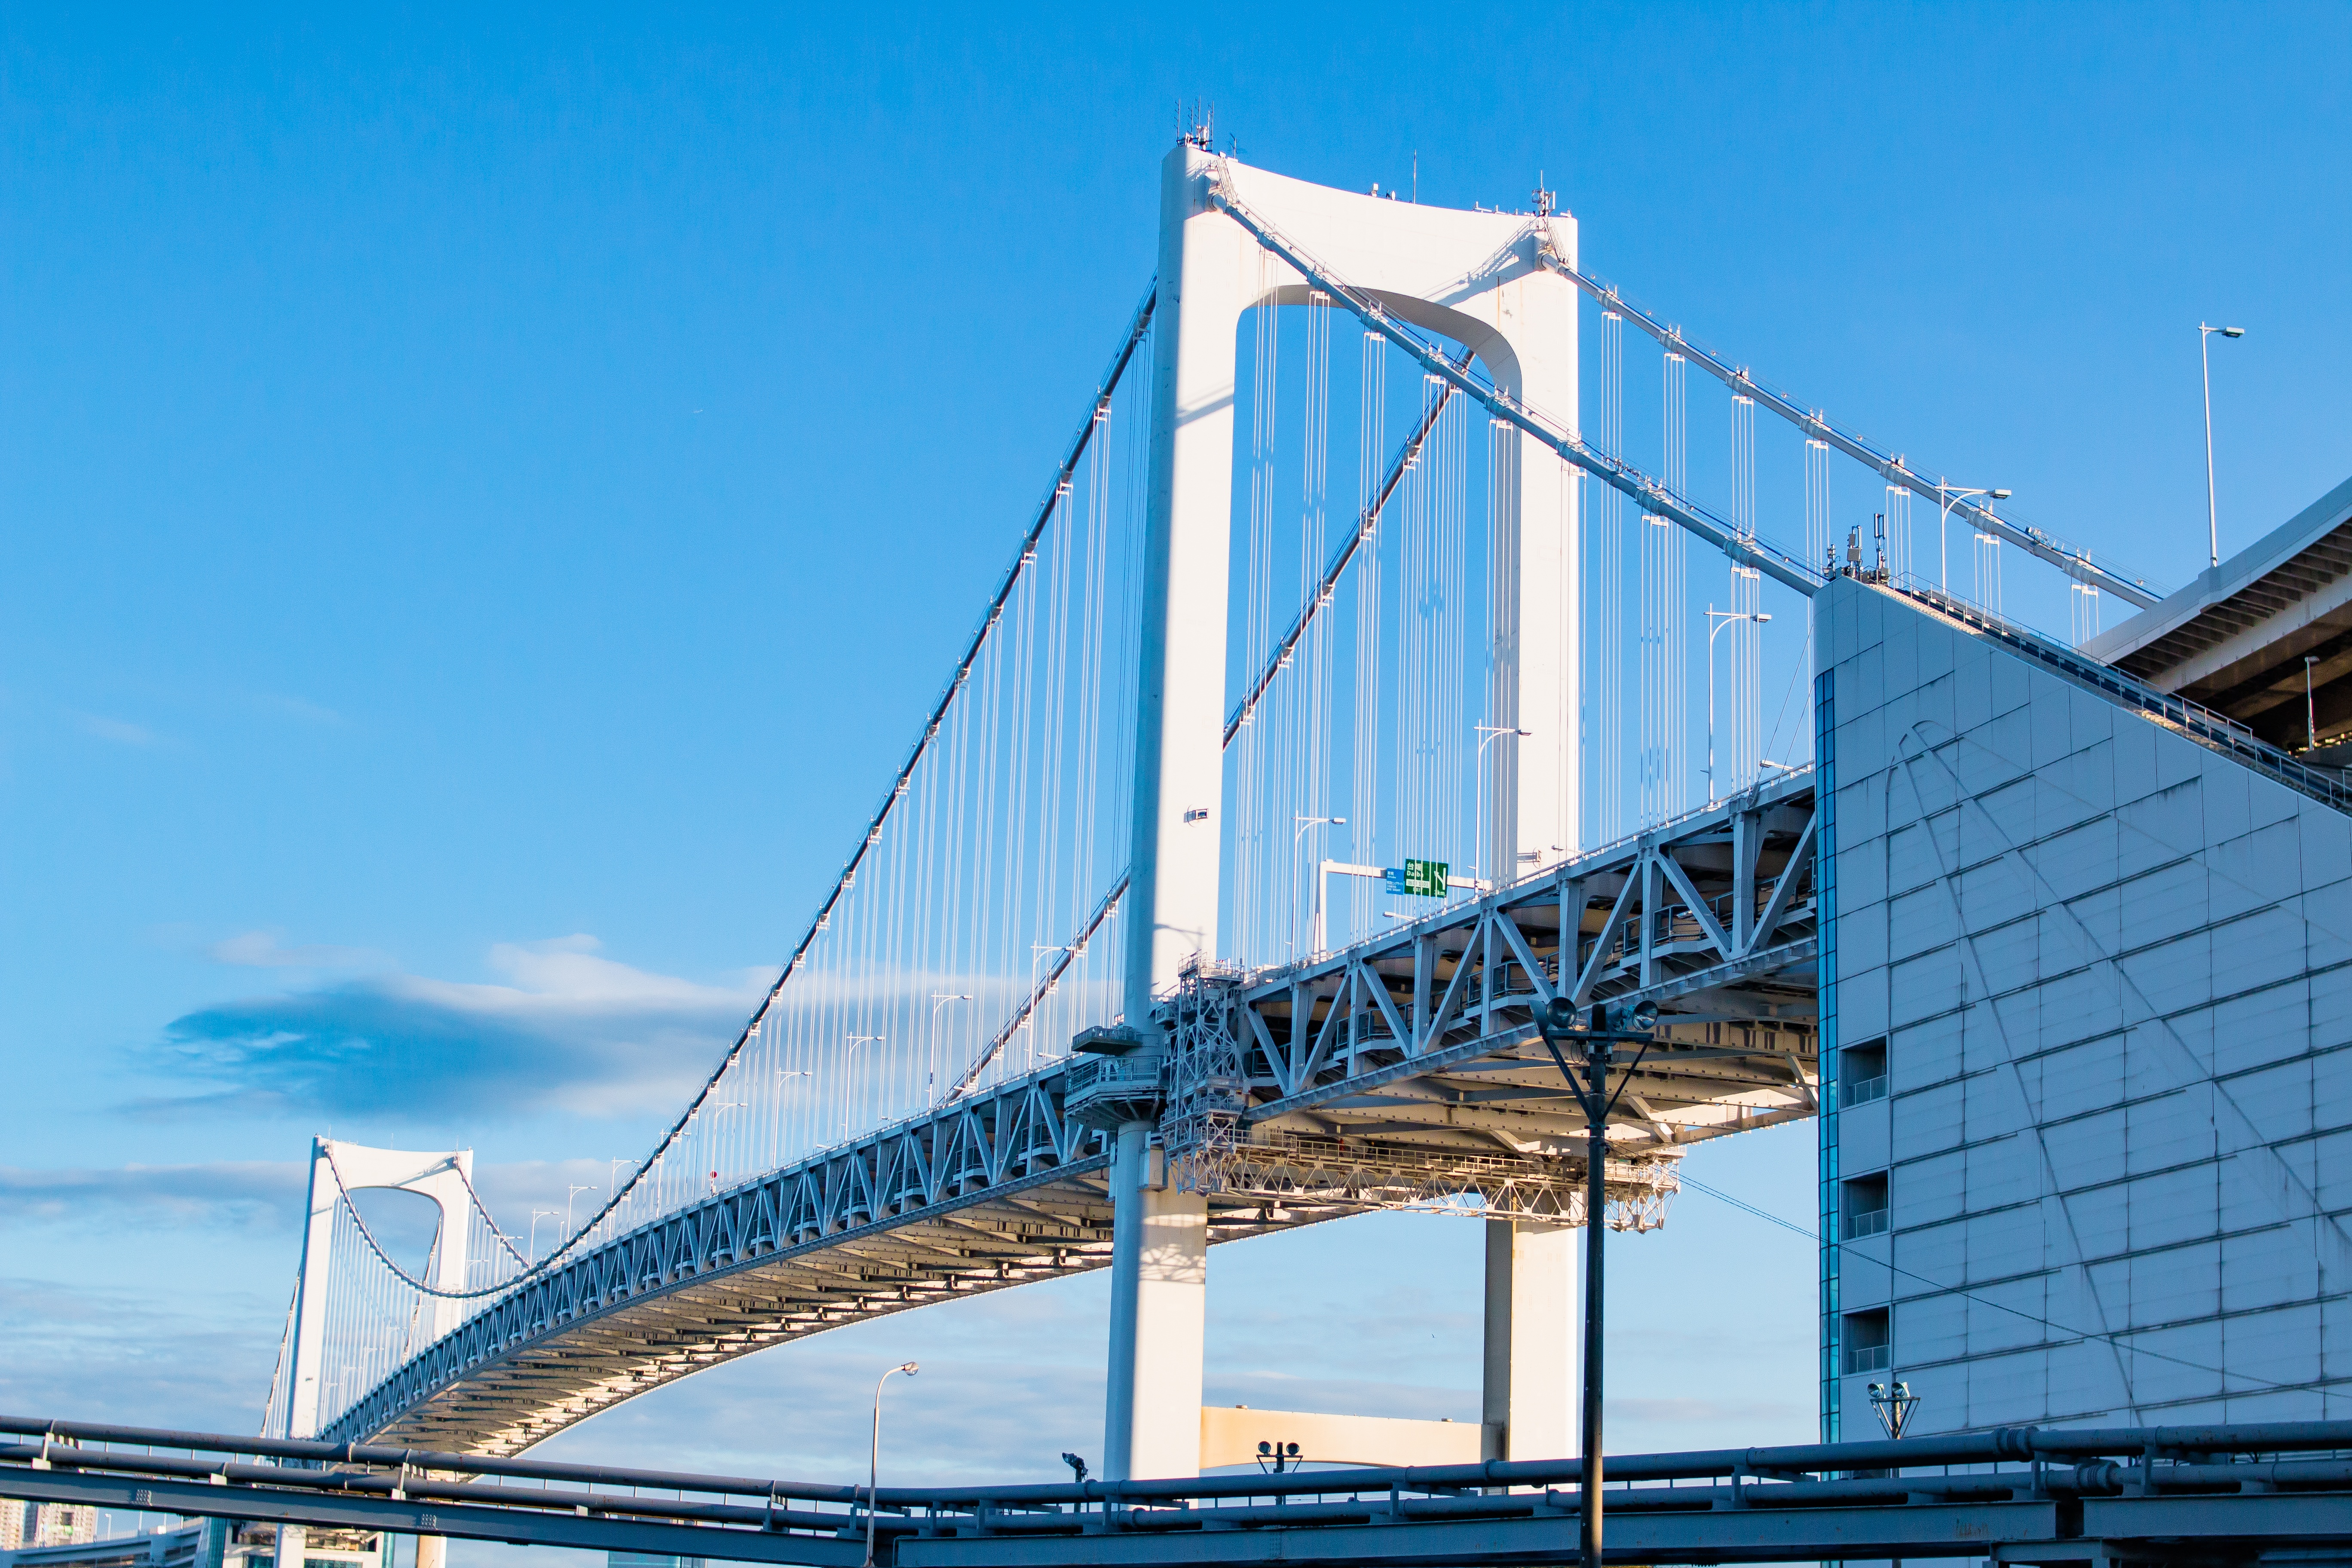
architecture, bridge, city, travel, evening, mast, landmark, japan, tokyo, japanese, cable stayed bridge, truss bridge, skyway, rainbow bridge, cantilever bridge